Jennings-Baker House

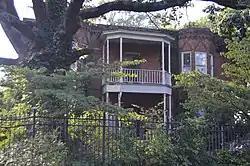
Facade

Jennings-Baker House is a historic home located at Reidsville, Rockingham County, North Carolina. It was built about 1888, and is a two-story, three-bay, solid masonry dwelling with vernacular Gothic and Italianate style design elements. It has symmetrical two-story, five-sided projecting bays and two-tier hip roofed porch on the front facade.